Tavria V

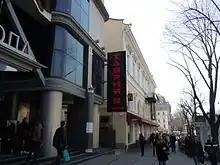
Supermarket Tavria V in Odesa

Tavria V is a chain of 119 shopping centers in Odesa, Bilhorod-Dnistrovskyi, Izmail, Chornomorsk, Mykolaiv, Khmelnytskyi, Kharkiv, Kyiv, Kherson. Key areas of business include: retail, wholesale, catering, production, construction and development, private label. Established in 1992, over 5000 workers employed. Every day, over 120,000 people shop at Tavria V shopping centers and supermarkets.